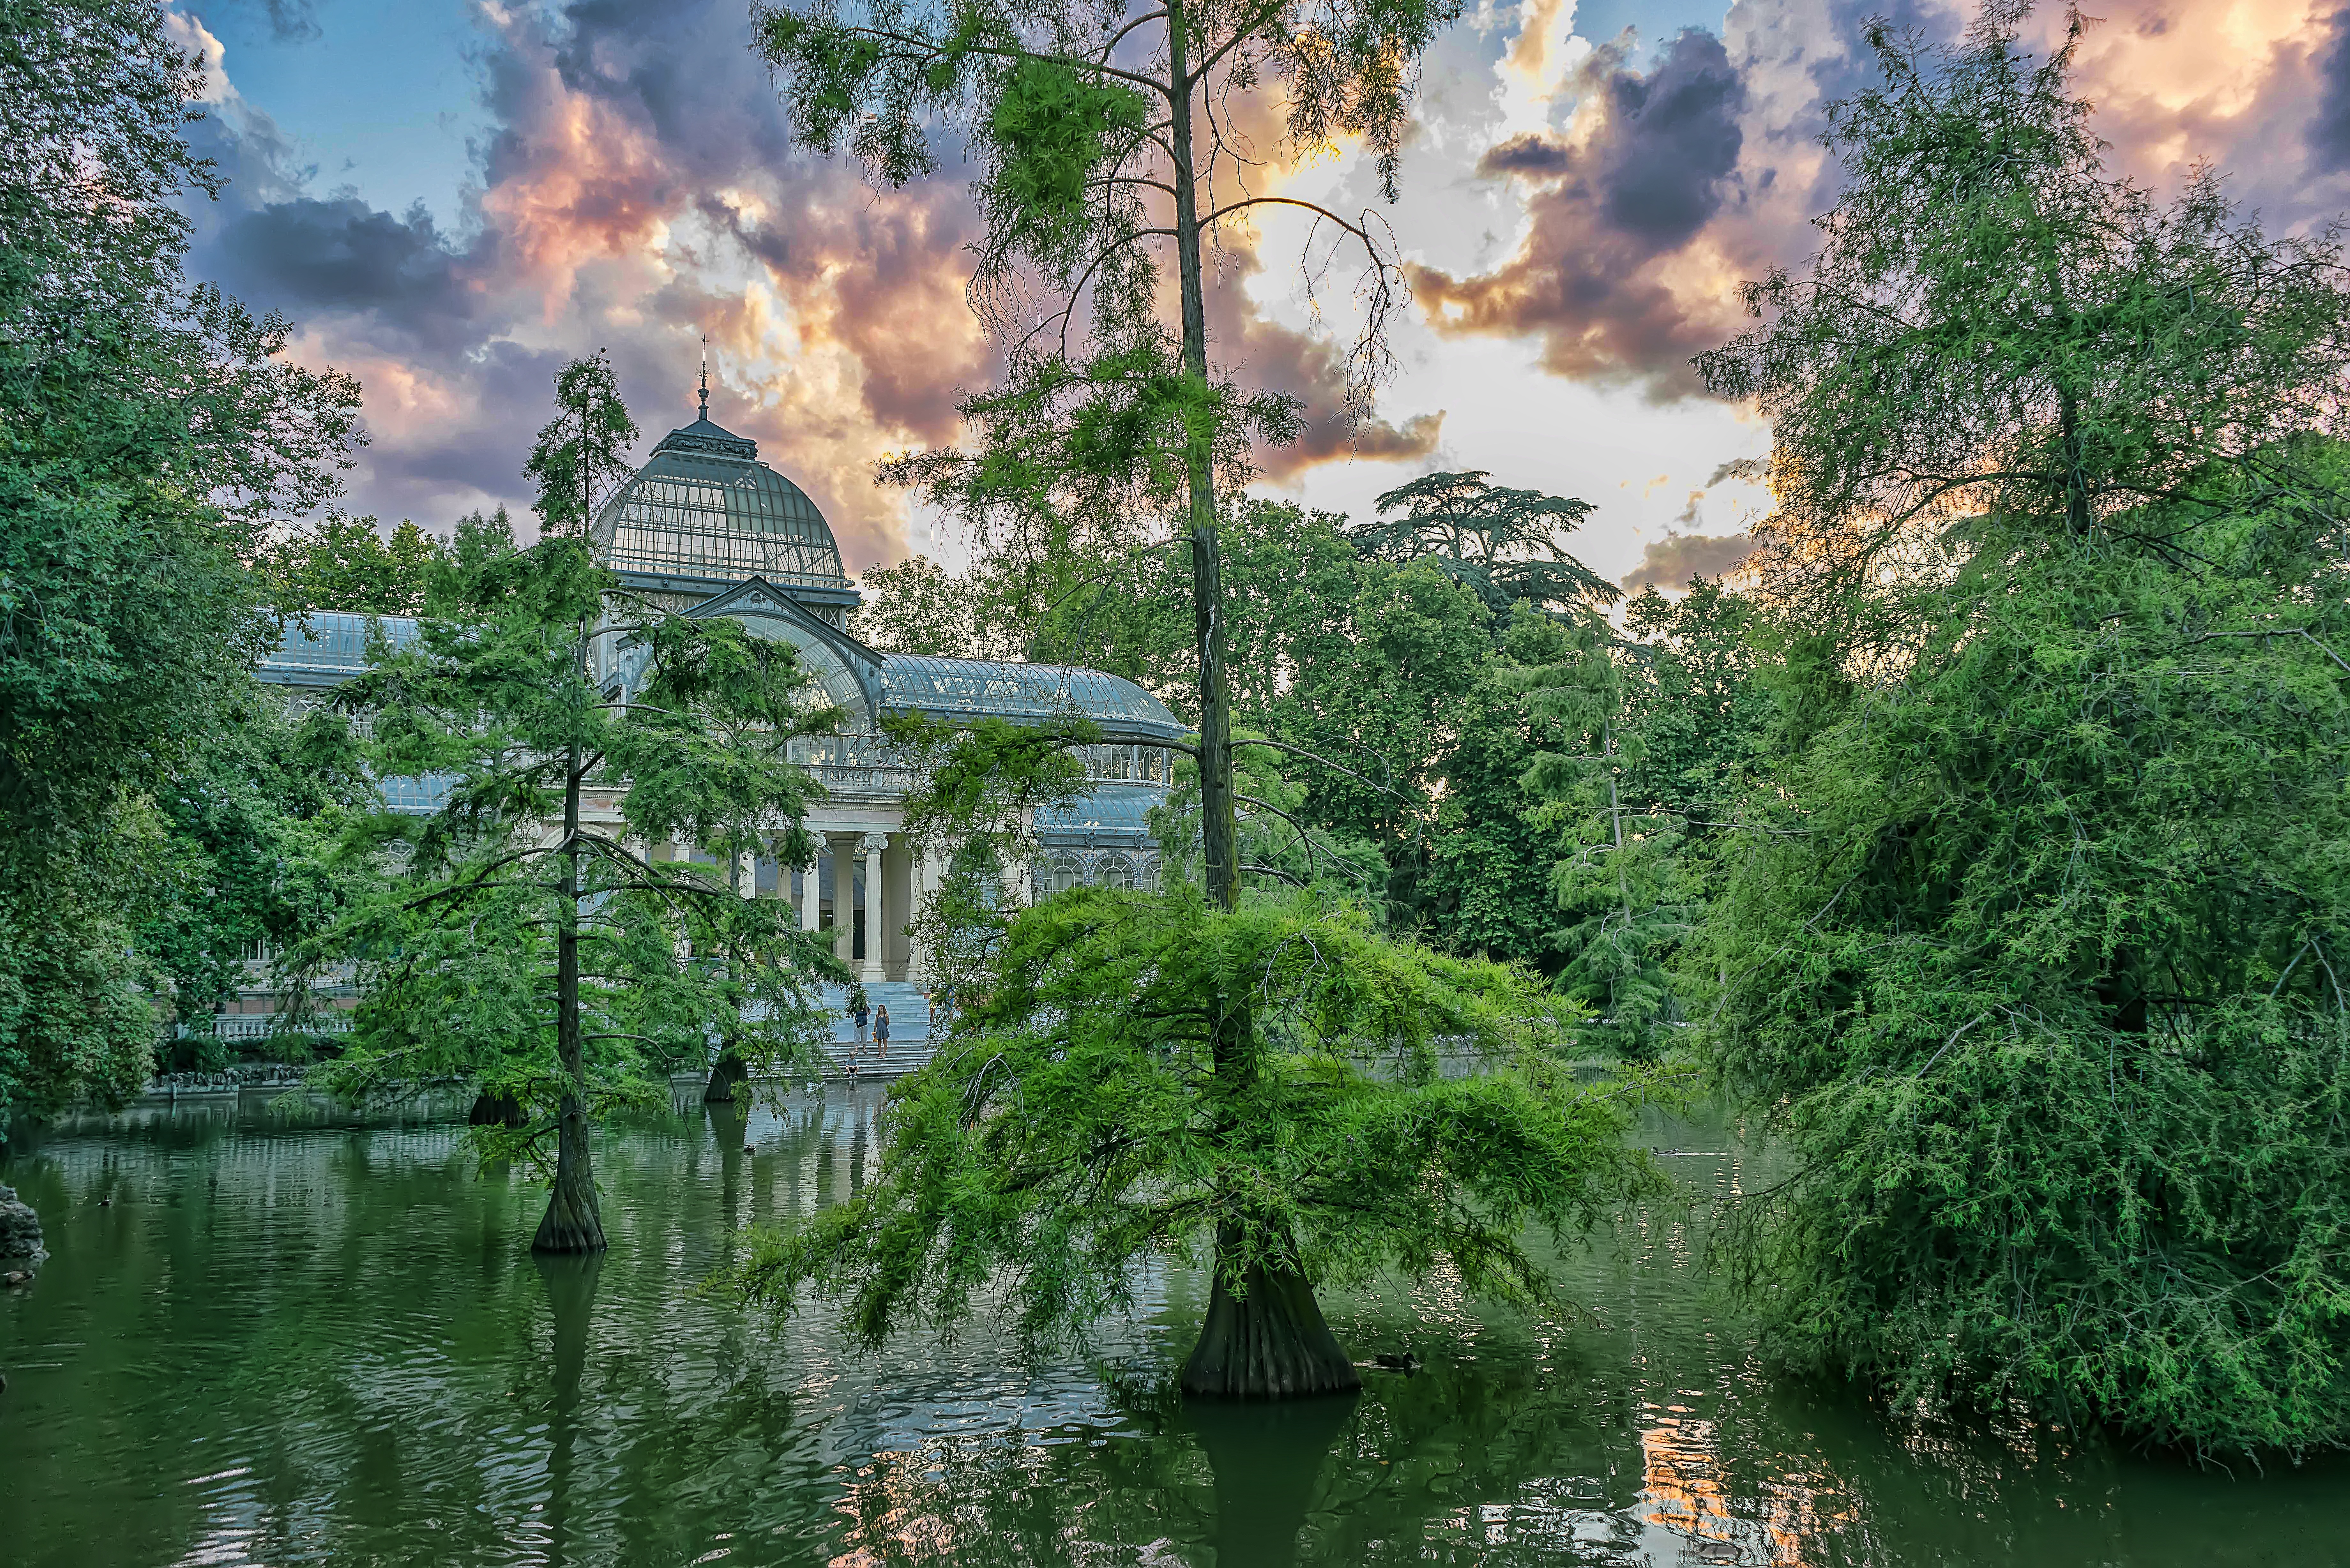
tree, water, nature, forest, architecture, sunset, flower, lake, building, dawn, river, walk, pond, green, reflection, jungle, autumn, park, contrast, botany, garden, tourism, waterway, ecology, trees, colors, willow, duck, source, madrid, wallpaper, habitat, afternoon, monuments, bayou